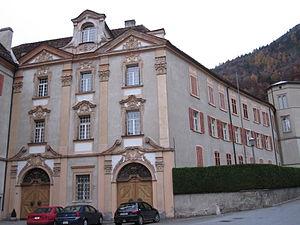
Le château épiscopal de Coire, appelé en allemand Bischöfliches Schloss, est un château fort, situé dans le quartier de Hof de la ville grisonne de Coire, en Suisse.